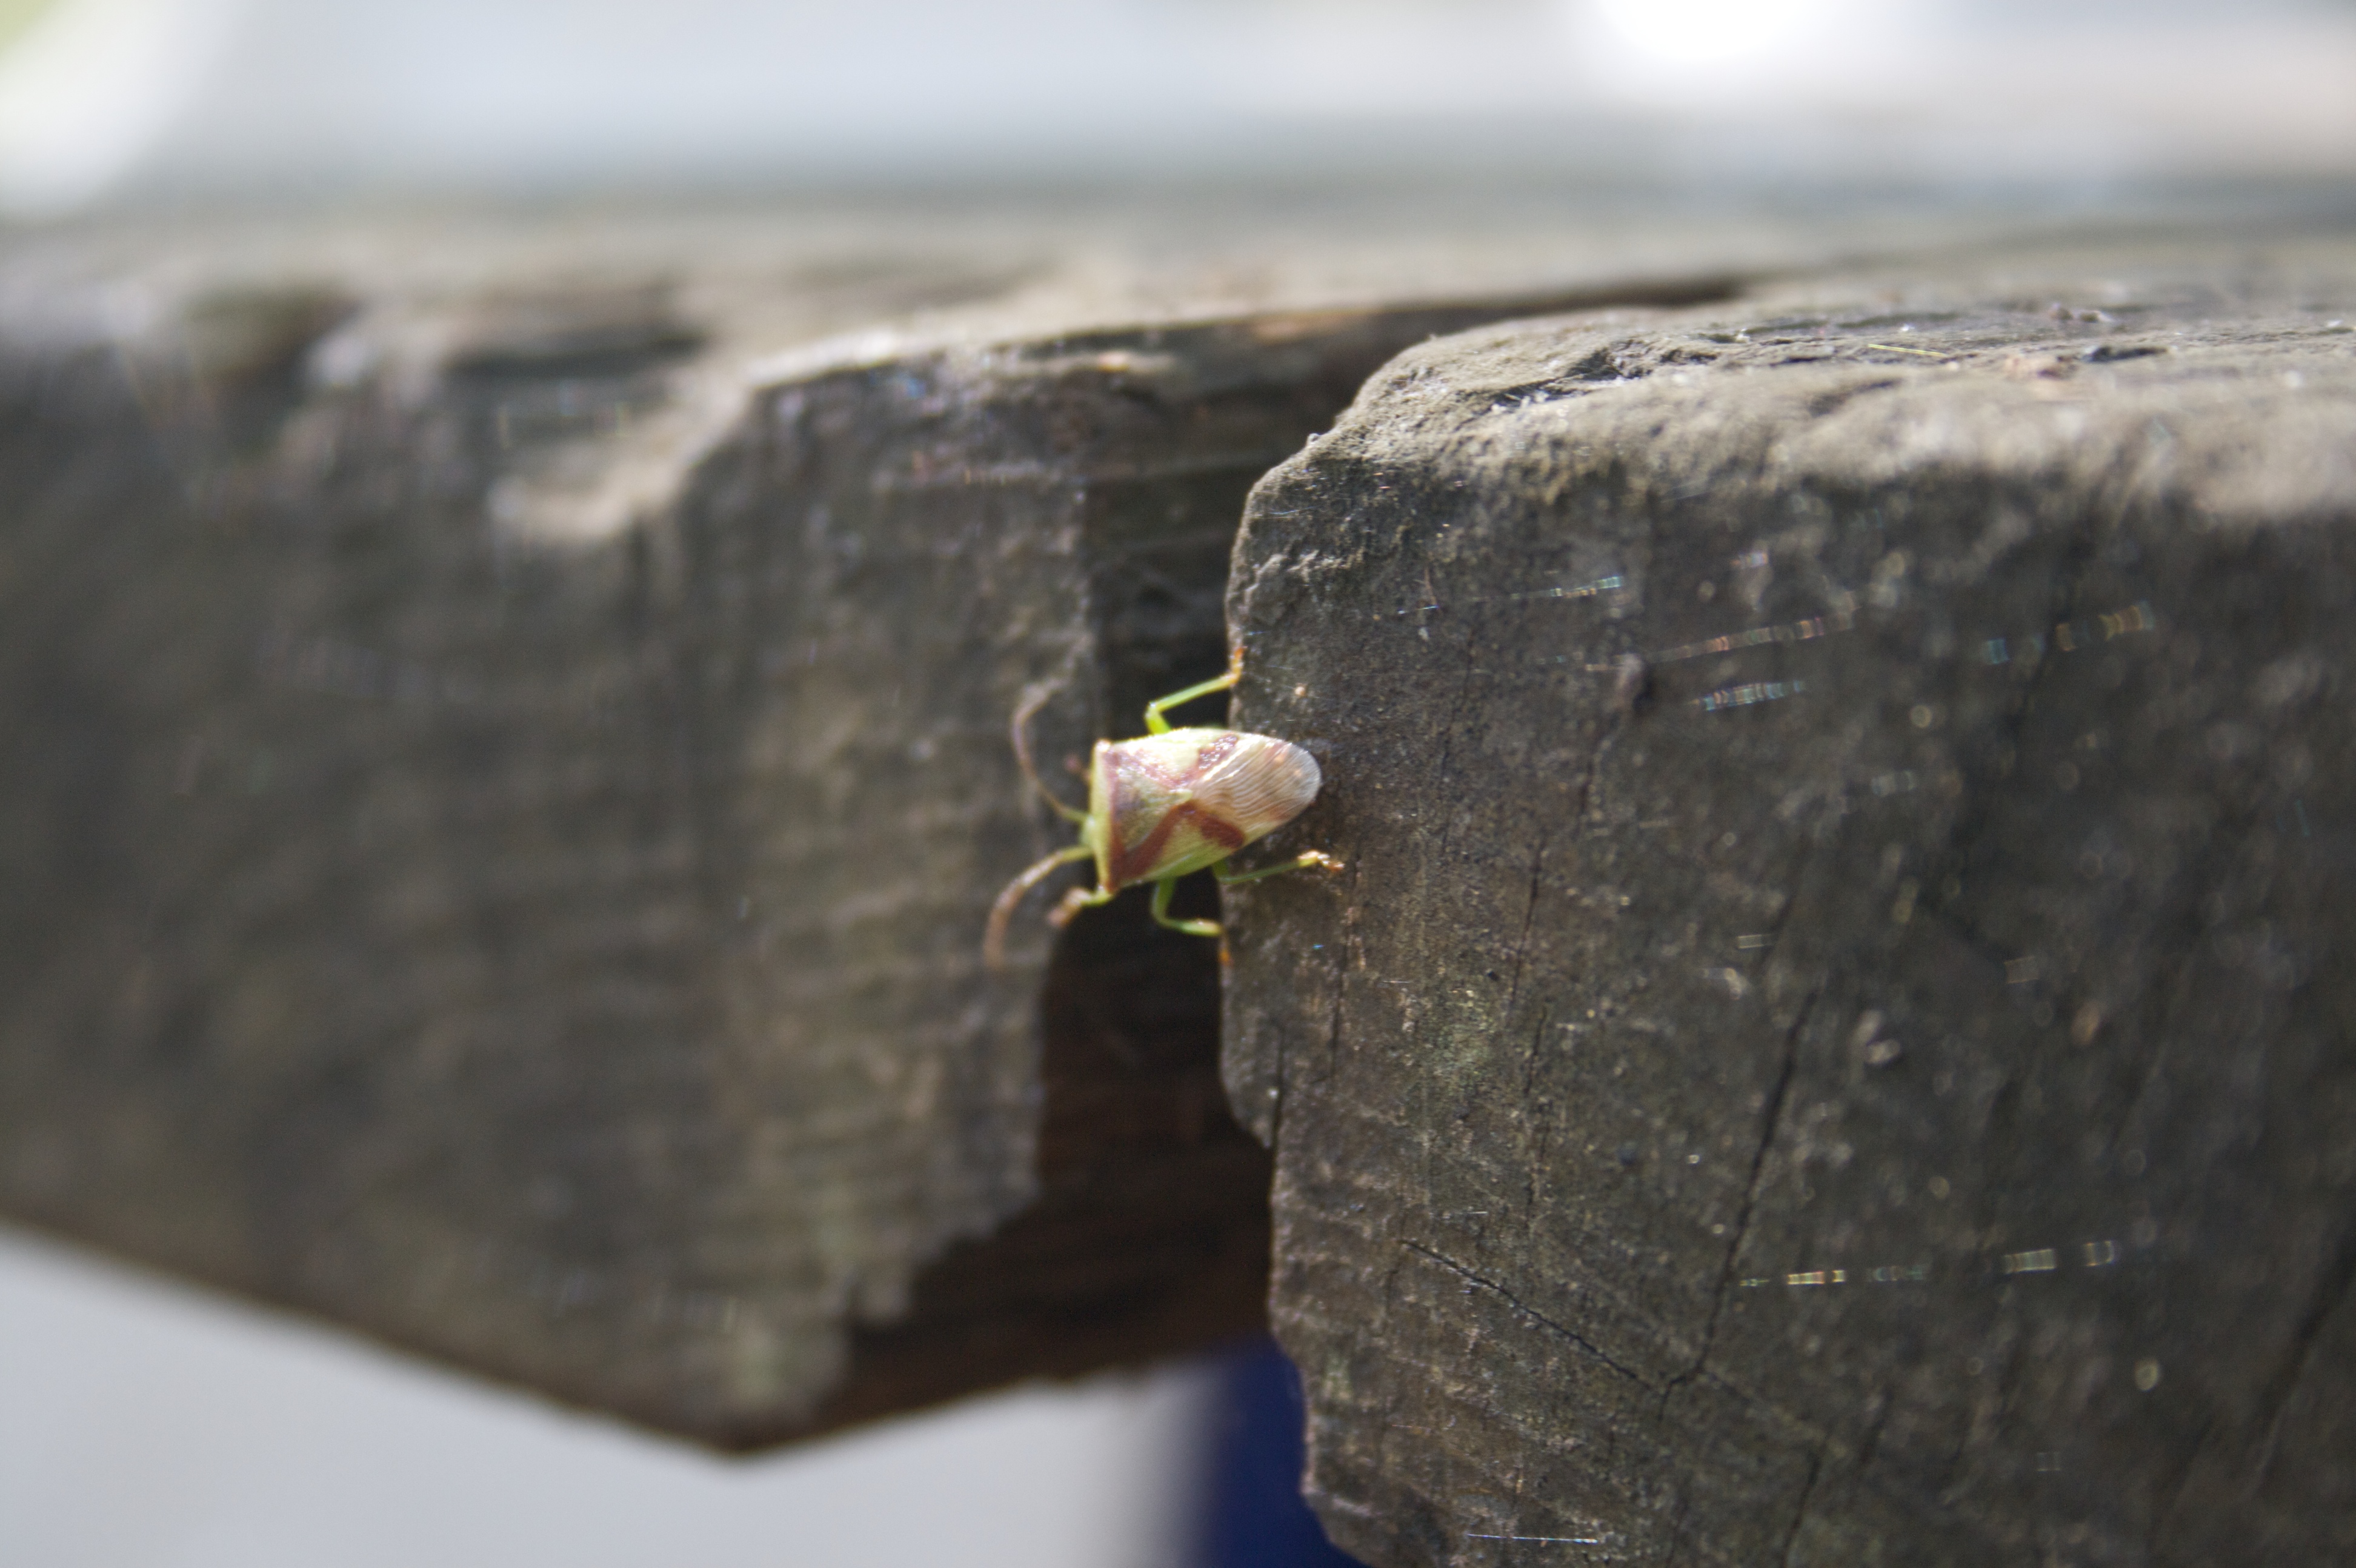
hand, rock, wood, photography, leaf, green, bug, terrain, material, close up, raw, iphotooriginal, sinkyone, macro photography